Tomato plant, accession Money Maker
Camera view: bottom (45 deg); turntable rotation: 300 degrees
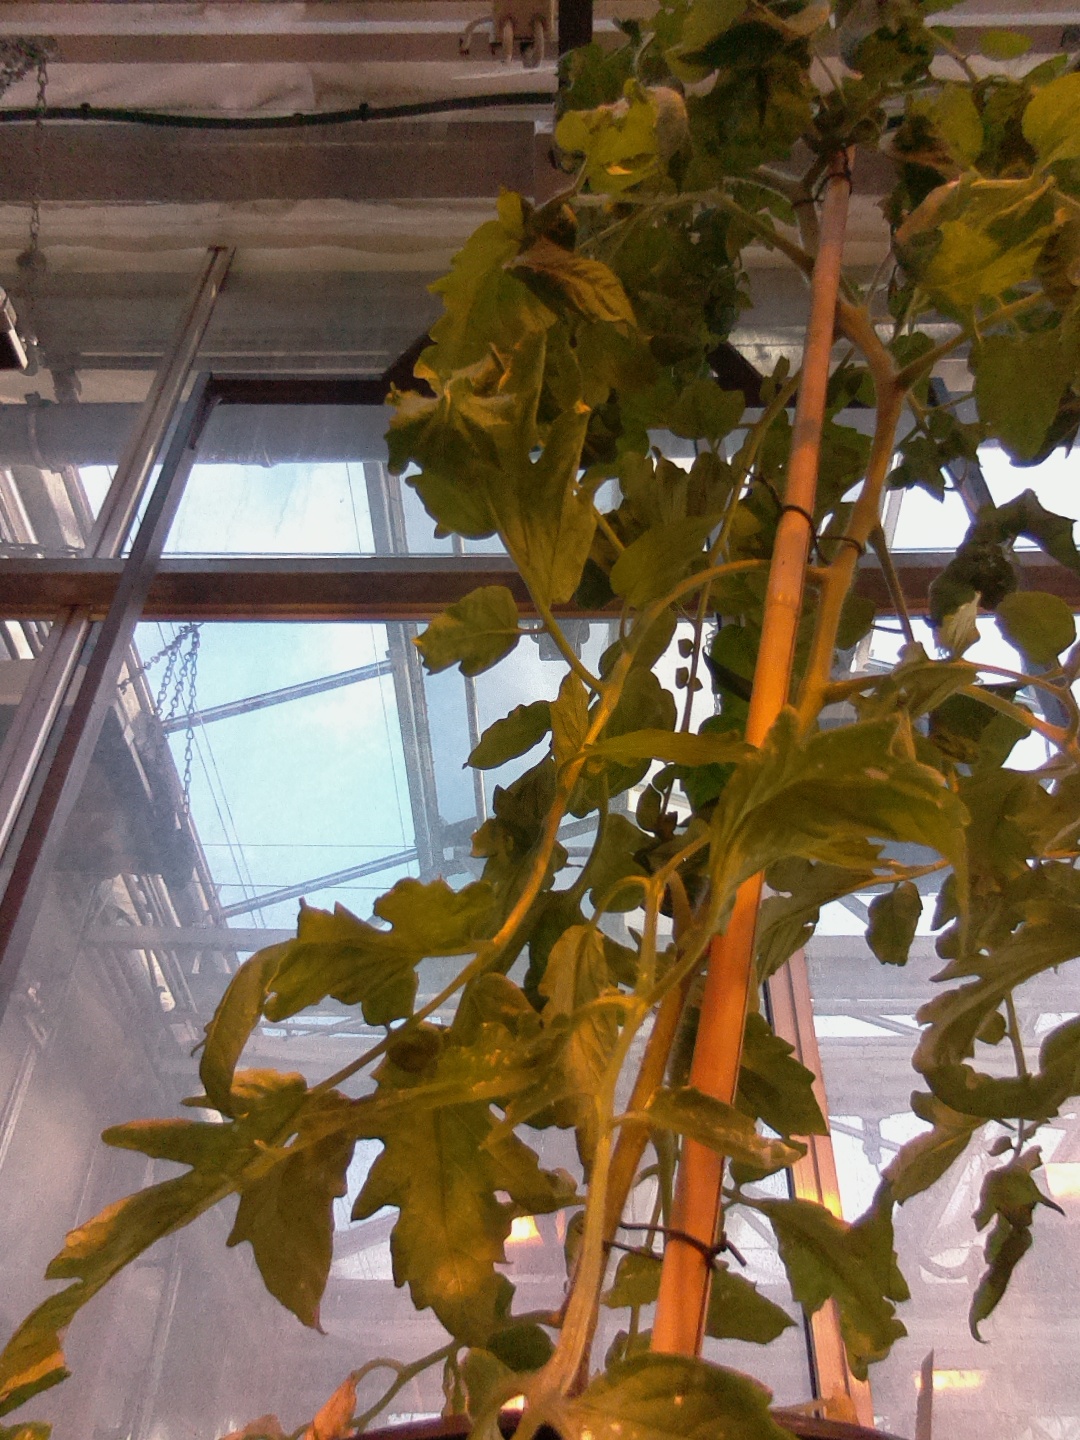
BBCH growth stage 67: Full flowering, 70%-80% of flowers open, more petals falling